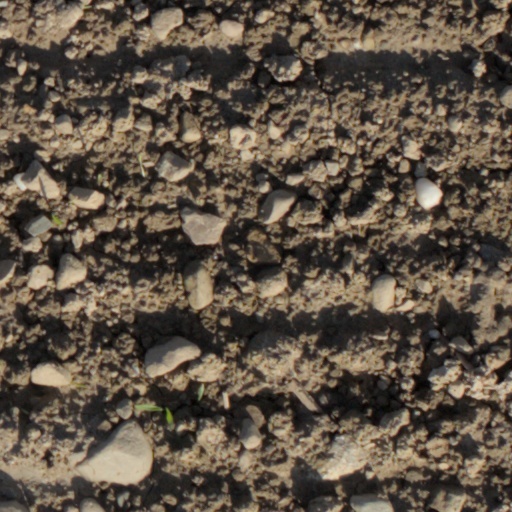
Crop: wheat